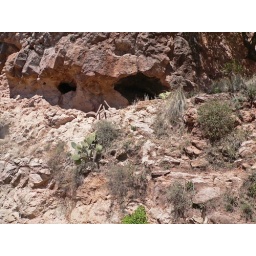
Caves are a frequent site in the lava rock lining the canyon sides.